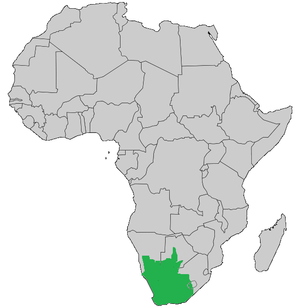
Kapkobra
udbredelse
udbredelse
Kapkobra er en giftig slange, der hører til slægten Naja, der er en del af familien giftsnoge. På trods af sin beskedne størrelse bliver Kapkobraen generelt anset for den giftigste kobra i Afrika. Der findes adskillige geografiske farvevarianter. Den gule variant, som forekommer i Botswana, Transvaal og andre steder i artens udbredelsesområde, kan være hvid eller citrongul, en gul- og brunspættet variant er også almindelig i Botswana. Kap kobraens gift anses for at være lige så stærk som den sorte mambas